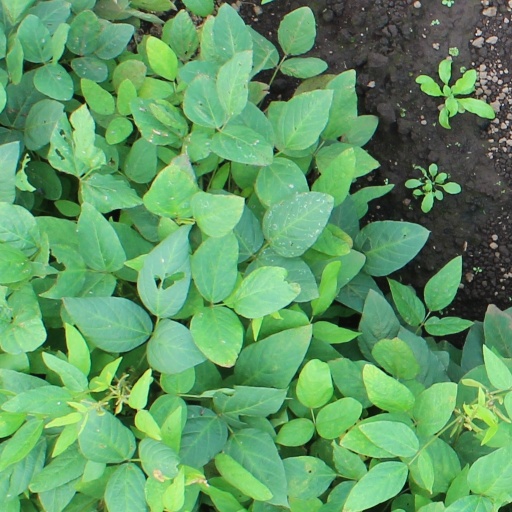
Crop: soybean